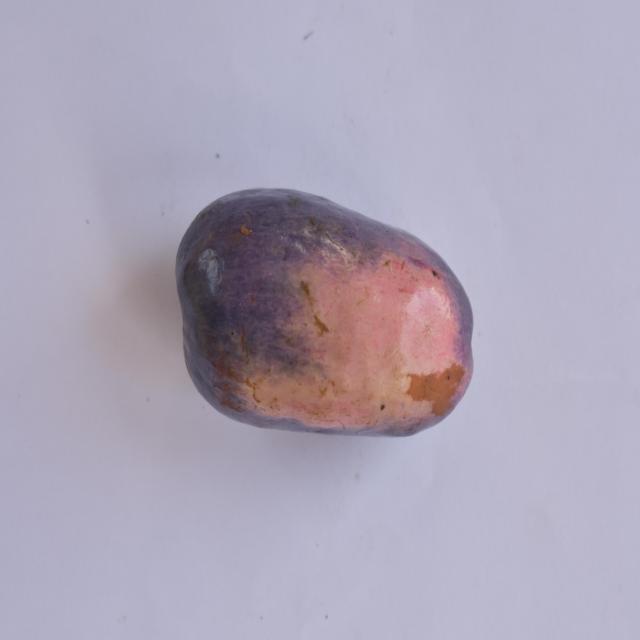
Plum grade: unripe